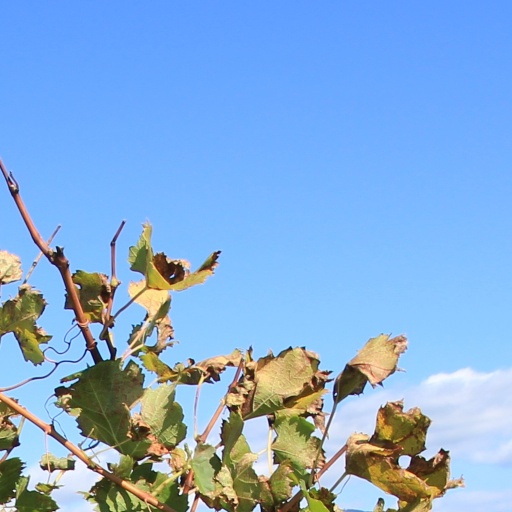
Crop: grape